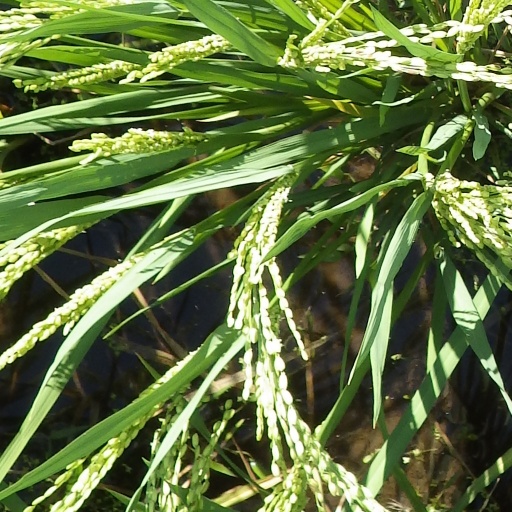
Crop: rice